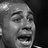
Emotion: happy